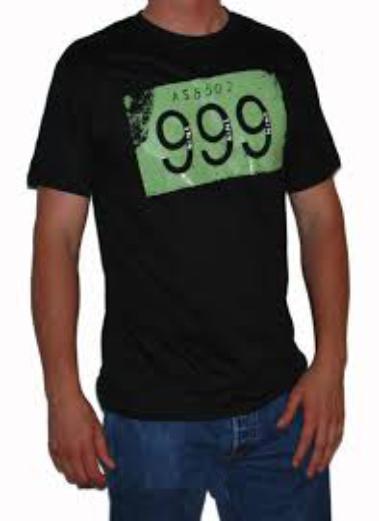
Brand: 999
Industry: Medical